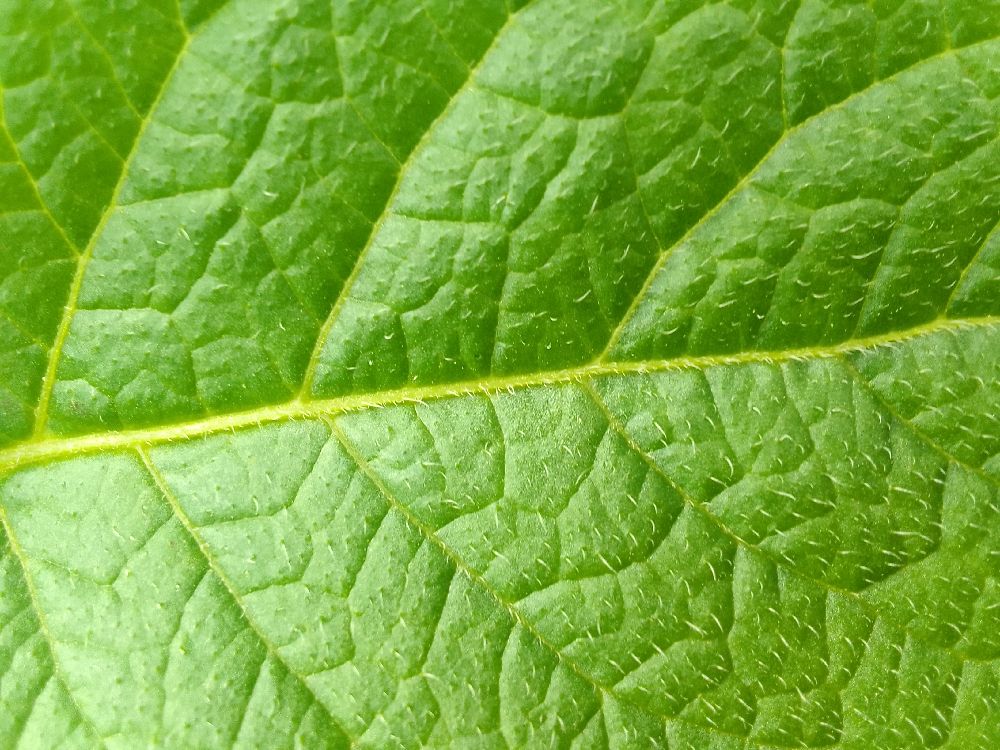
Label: Healthy